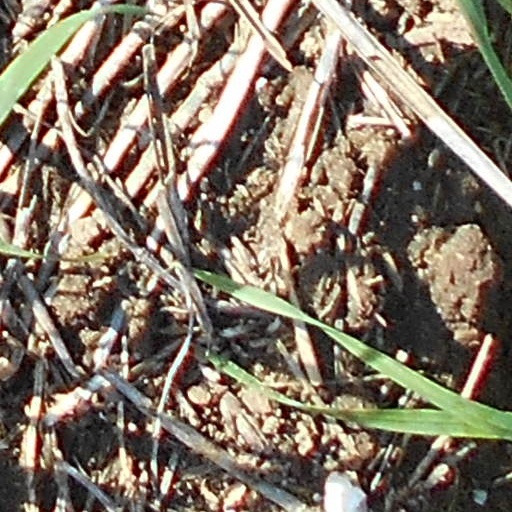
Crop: wheat